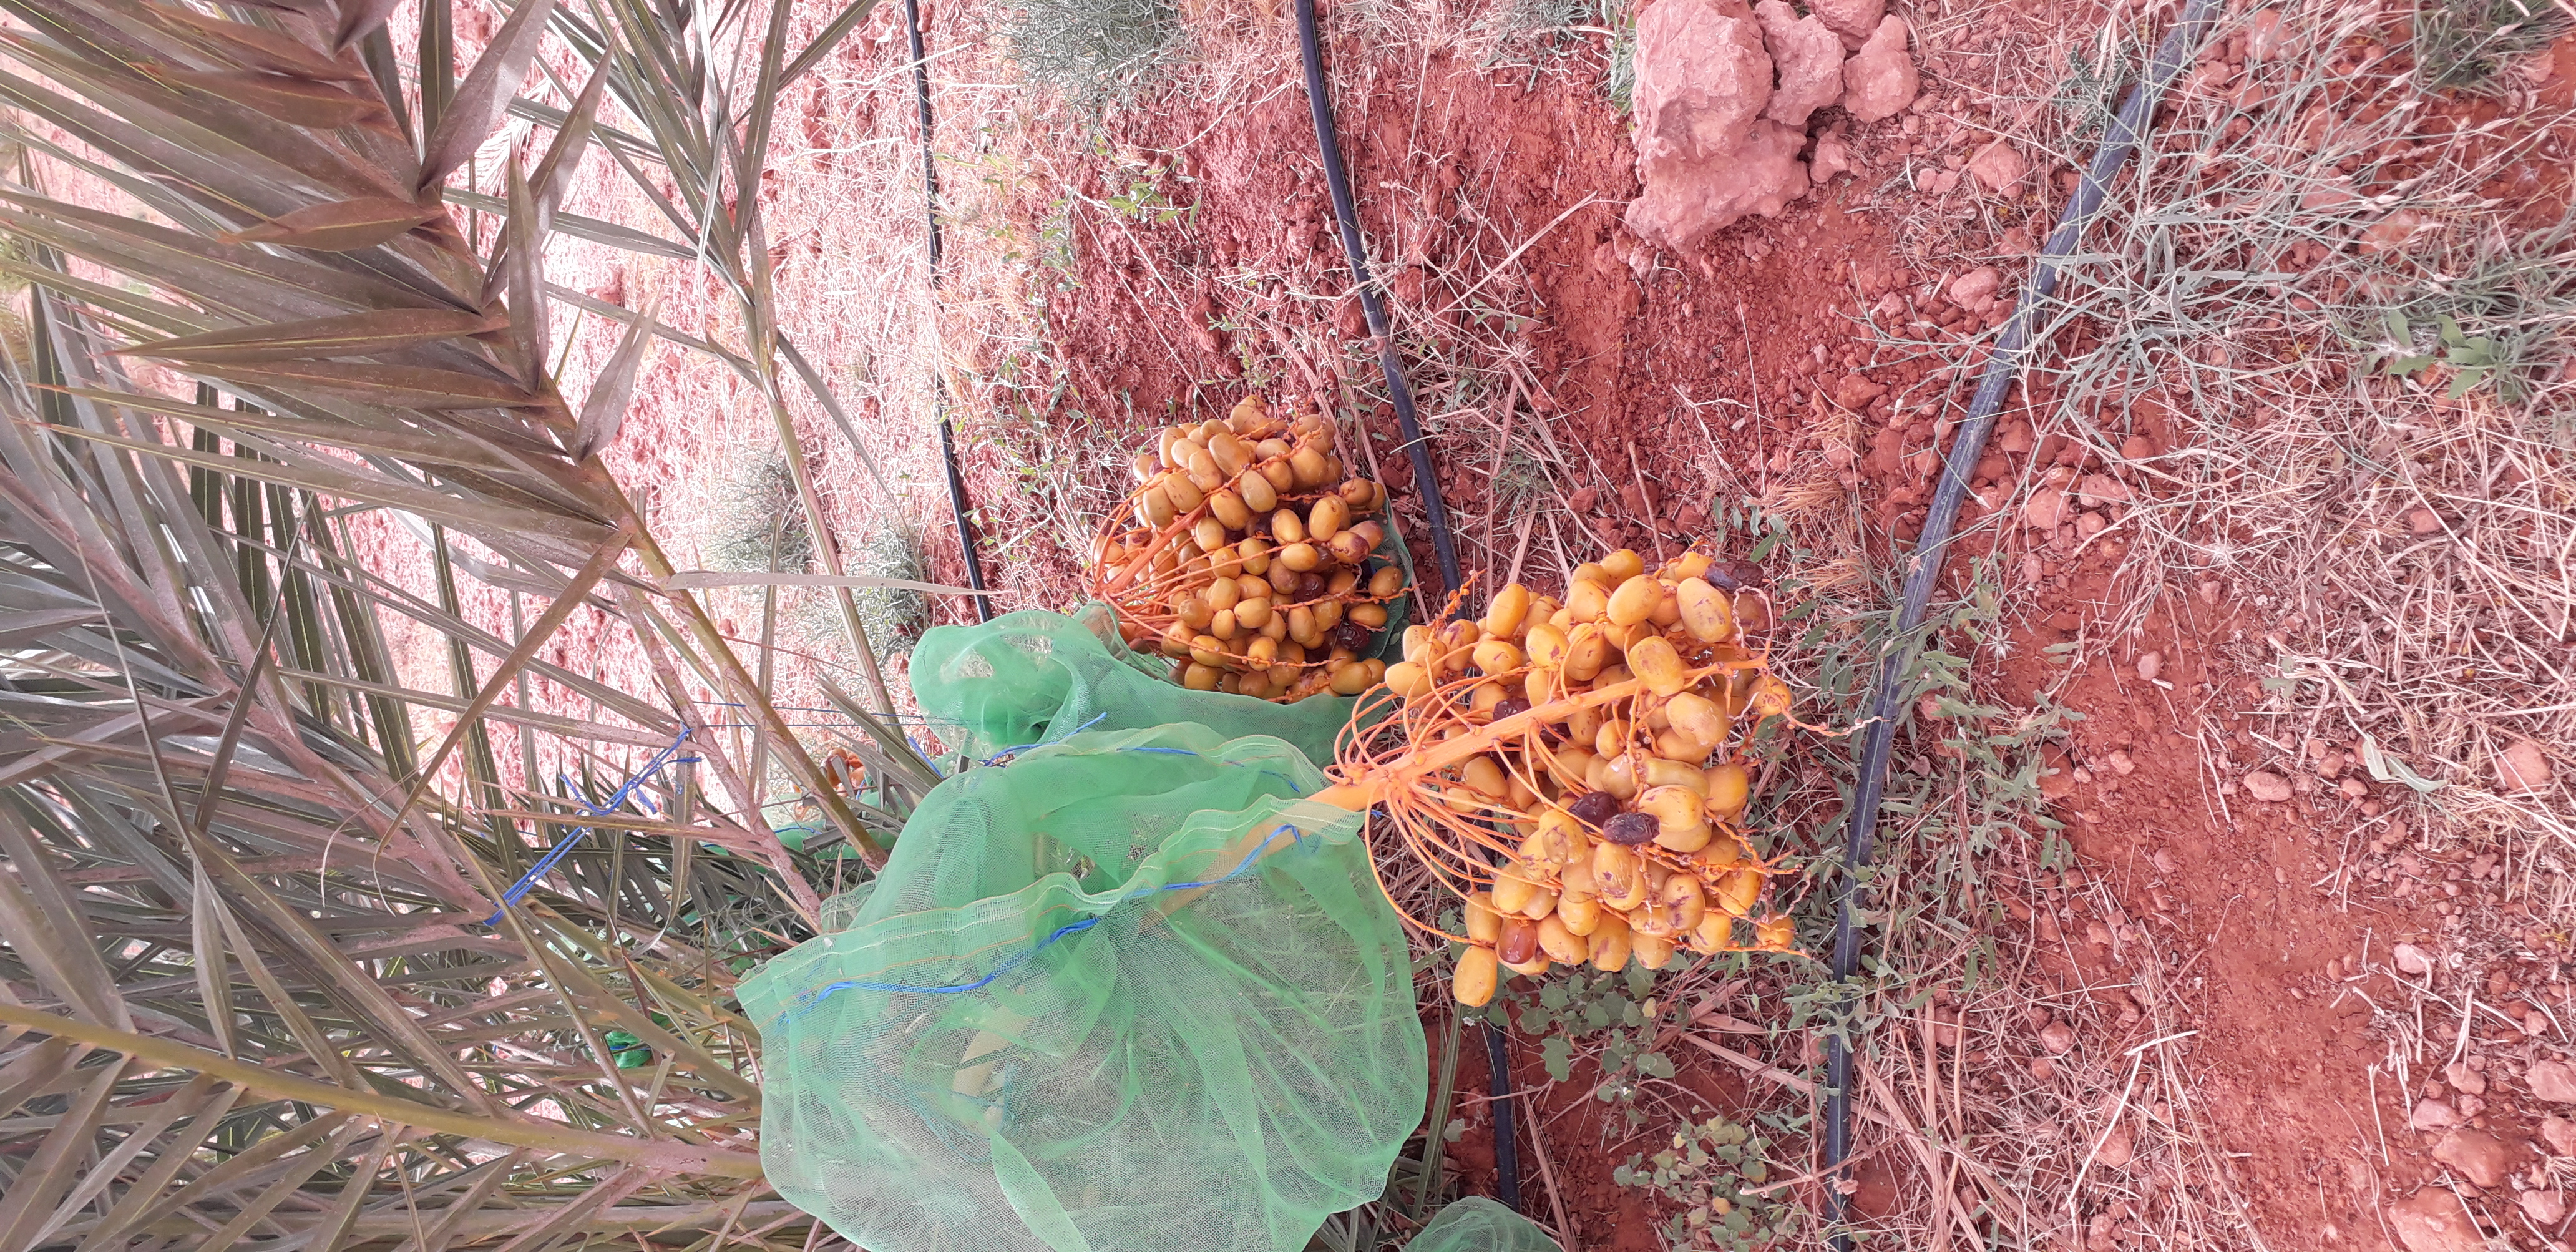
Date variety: Boufagous